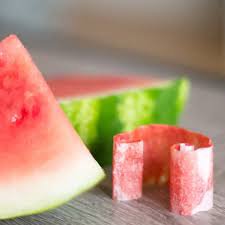
Label: Watermelon